Sacred Cod

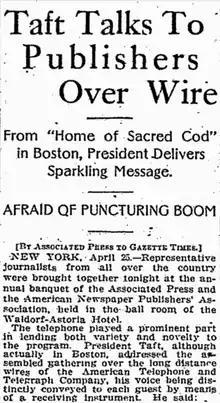

and while it was working a poem appeared in the "Boston Globe" referring to the carving as "the Sacred Cod".